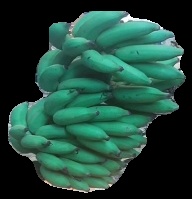
Variety: elakki-bale
Grade: grade2